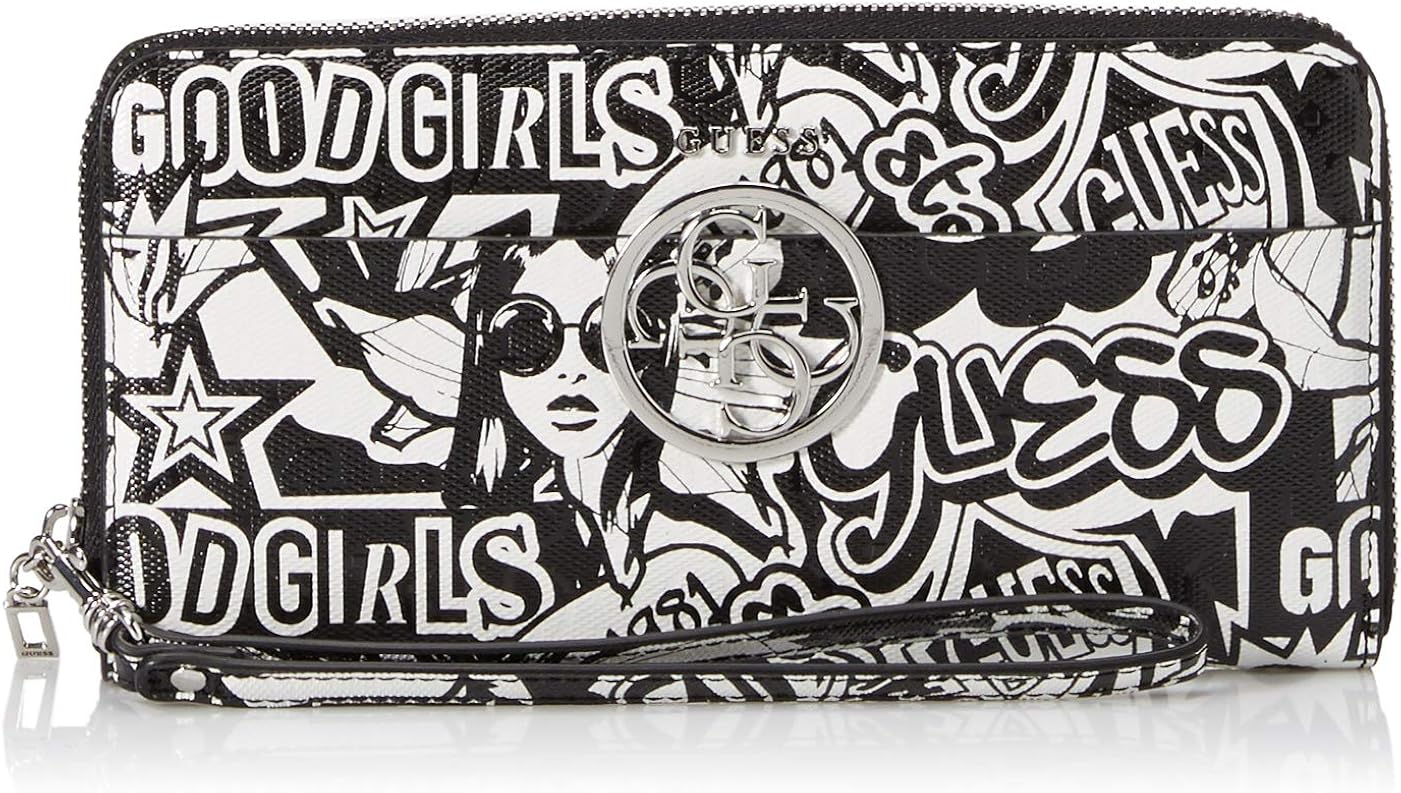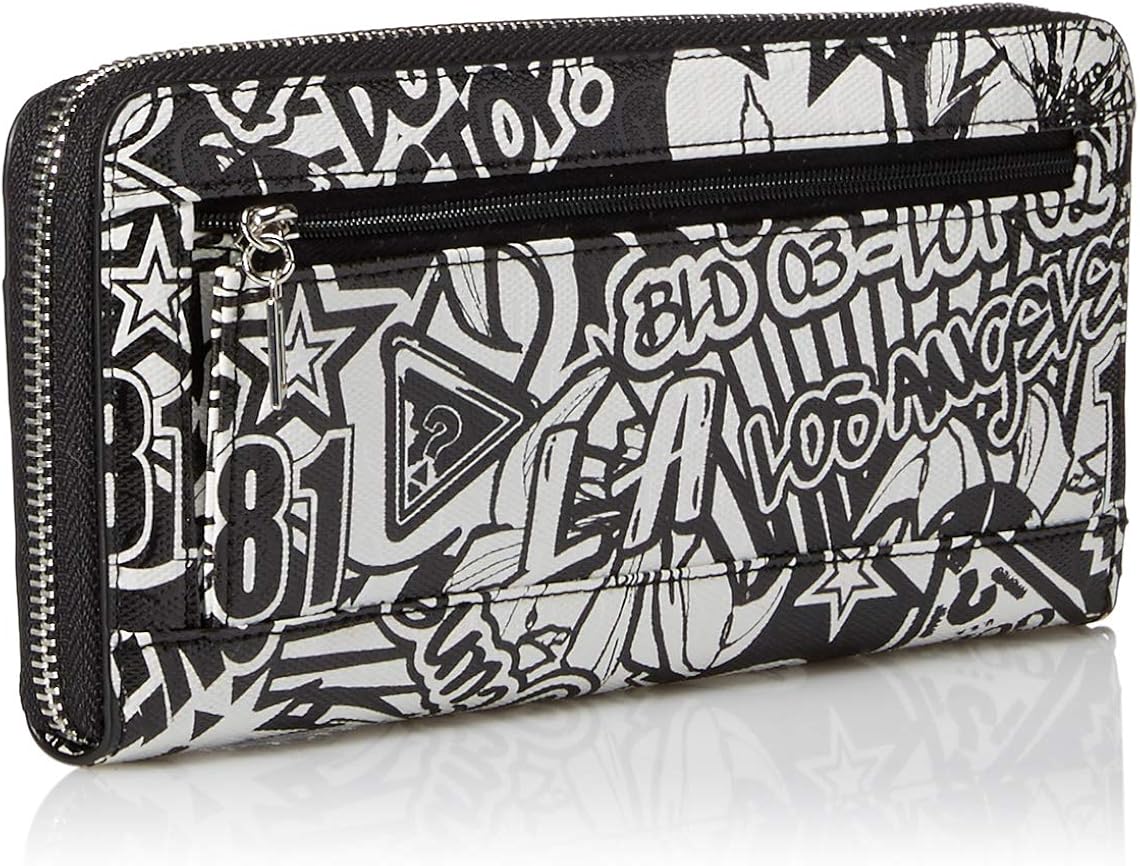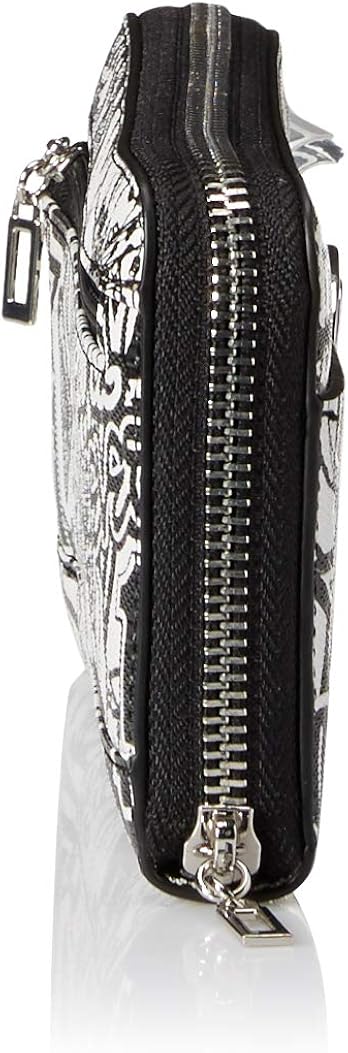
GUESS Kamryn Graffiti Large Zip Around Wallet
Category: AMAZON FASHION
Kamryn Graffiti Large Zip Around Wallet in graffiti G-shine pu with detachable wristlet
Features: Graffiti G-shine pu | Imported | Strap Drop: 5.75 inches; Pockets: 3 slip, 1 zip, 2 exterior, 12 card slots